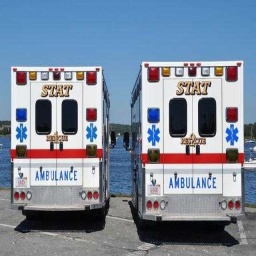
Label: ambulance